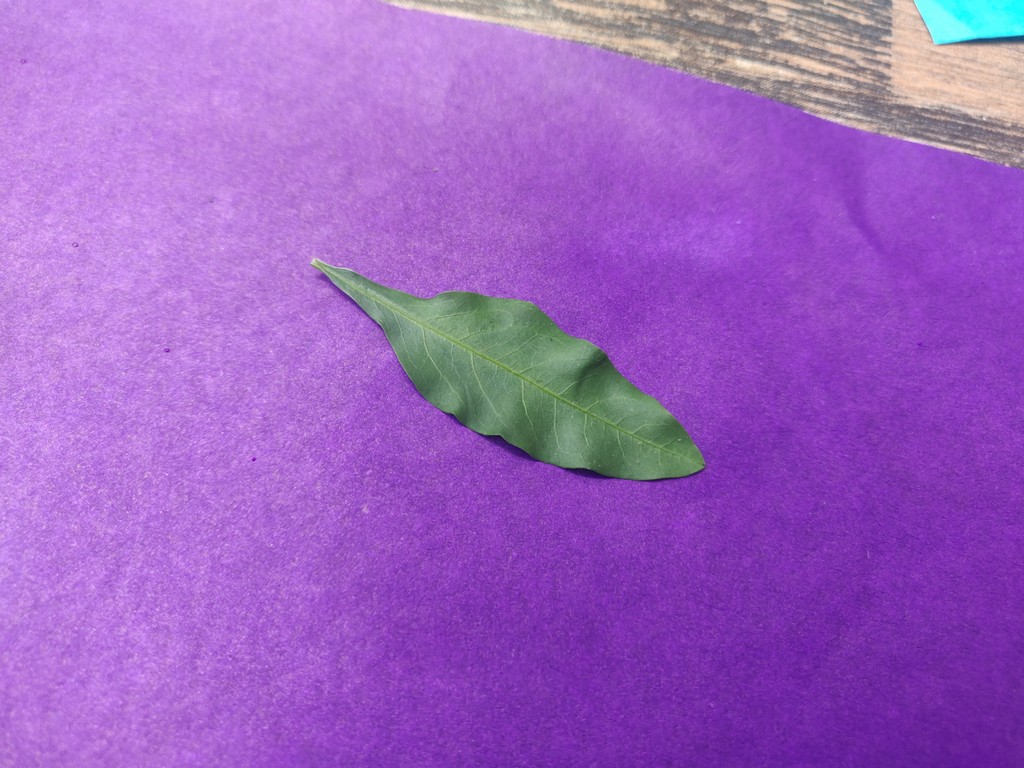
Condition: Healthy
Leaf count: single
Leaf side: front